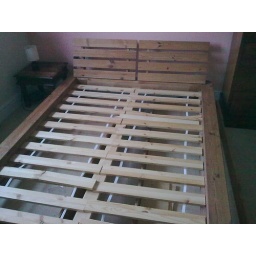
Low wooden bed with drawers underneath